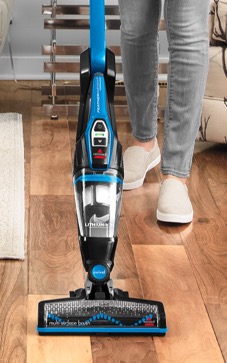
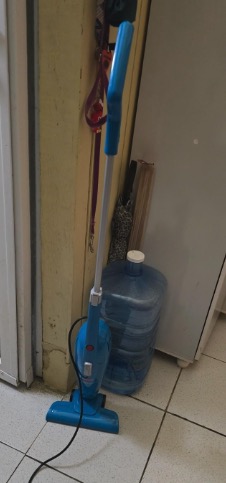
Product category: items_vacuum
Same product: no